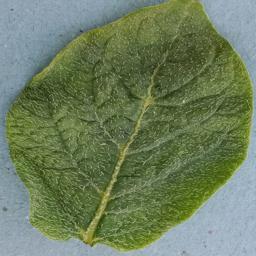
Label: Potato___Healthy